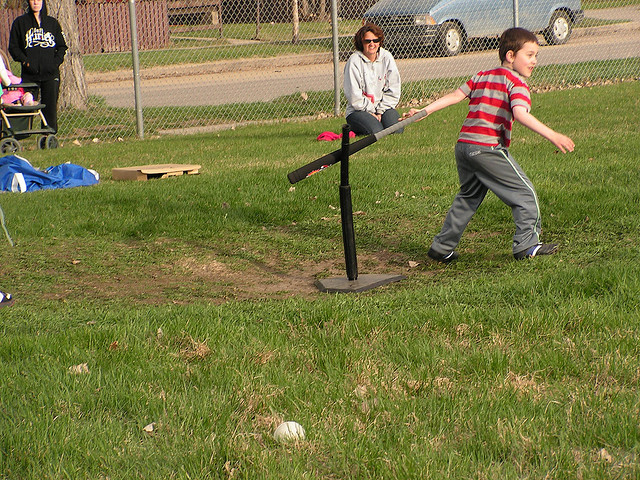
đứa trẻ đang cầm gậy bóng chày đứng cạnh trụ đặt bóng